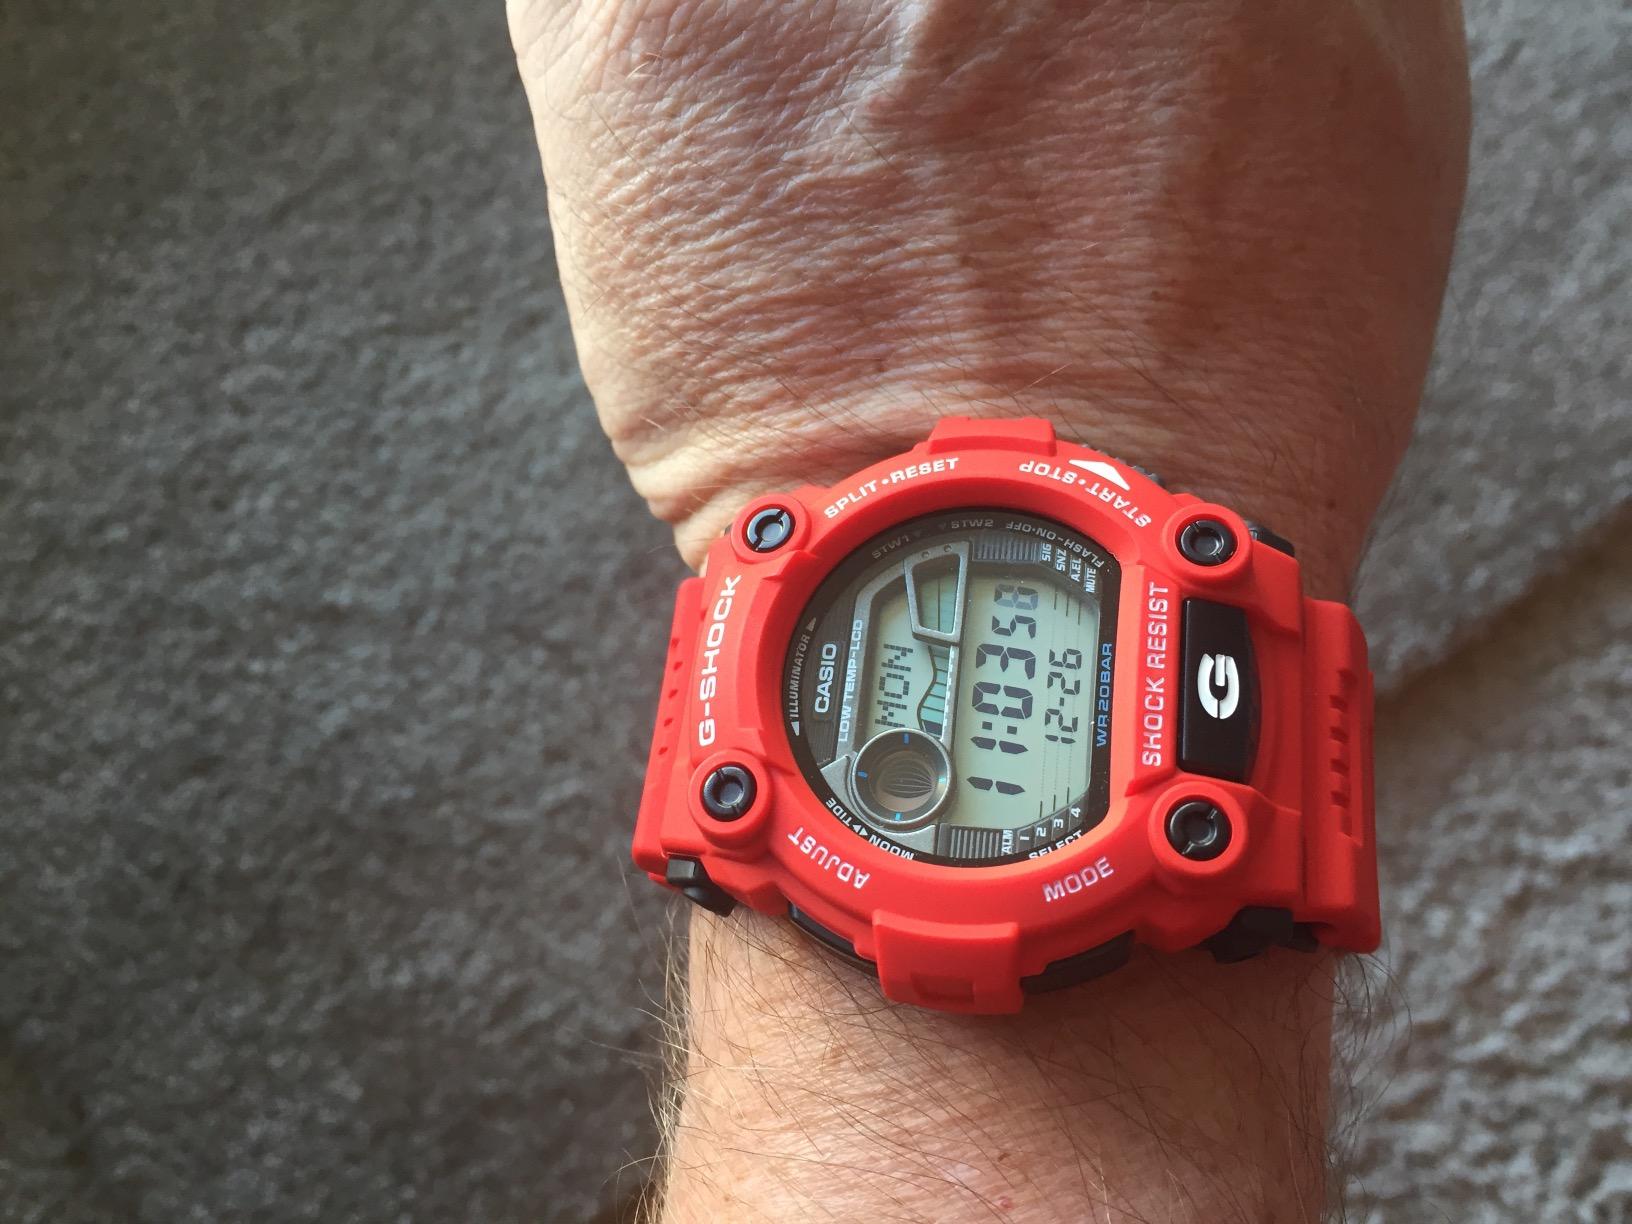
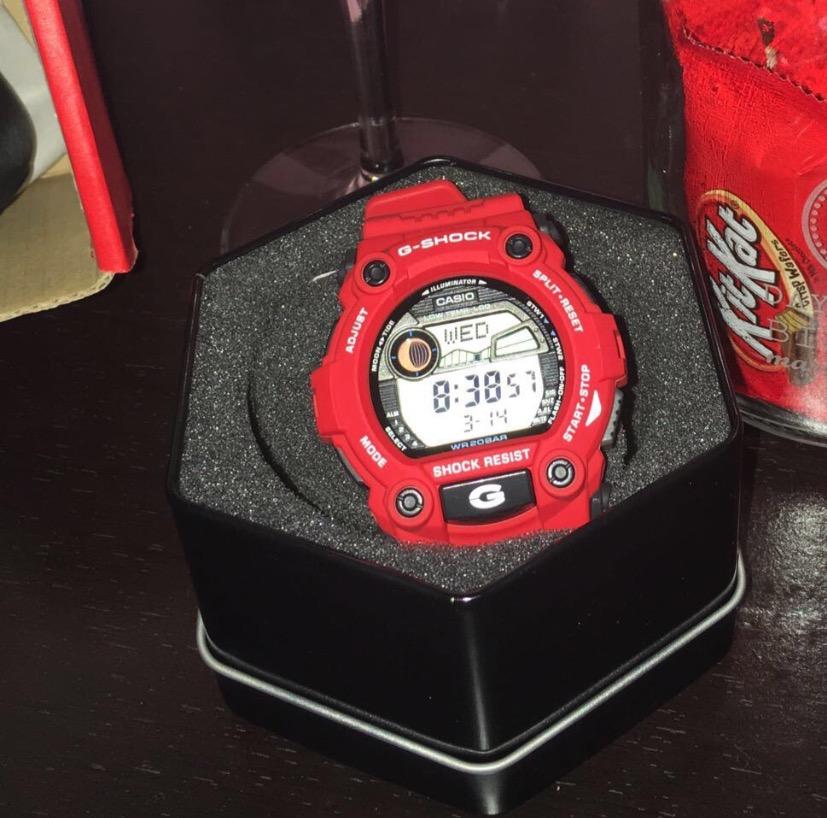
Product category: accessories_watch
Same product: yes